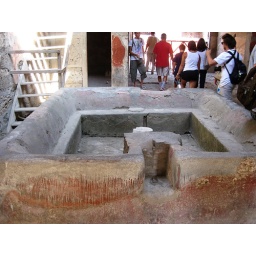
Water tub in house courtyard